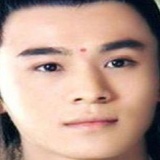
diễn viên Kiều Chấn Vũ